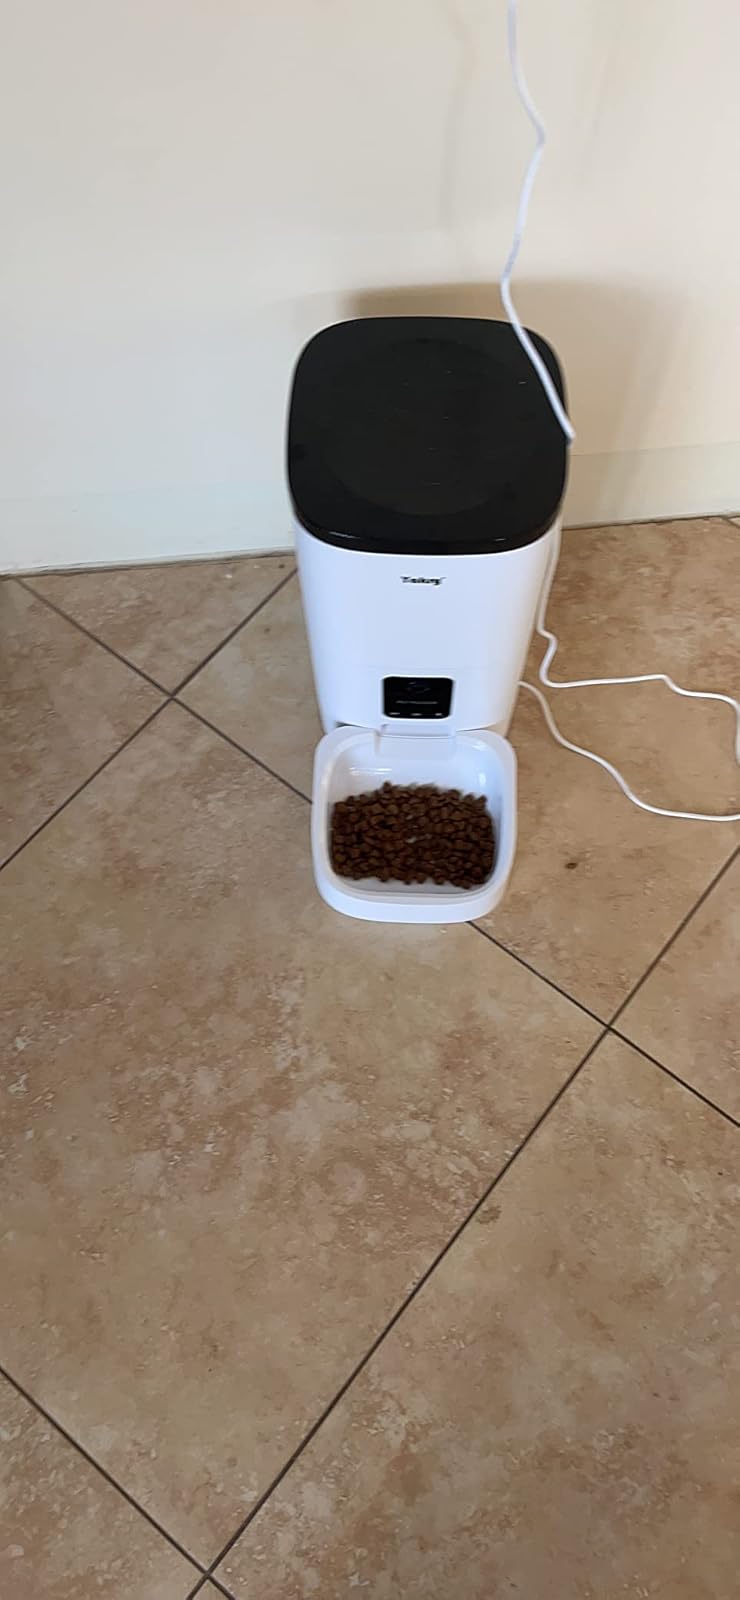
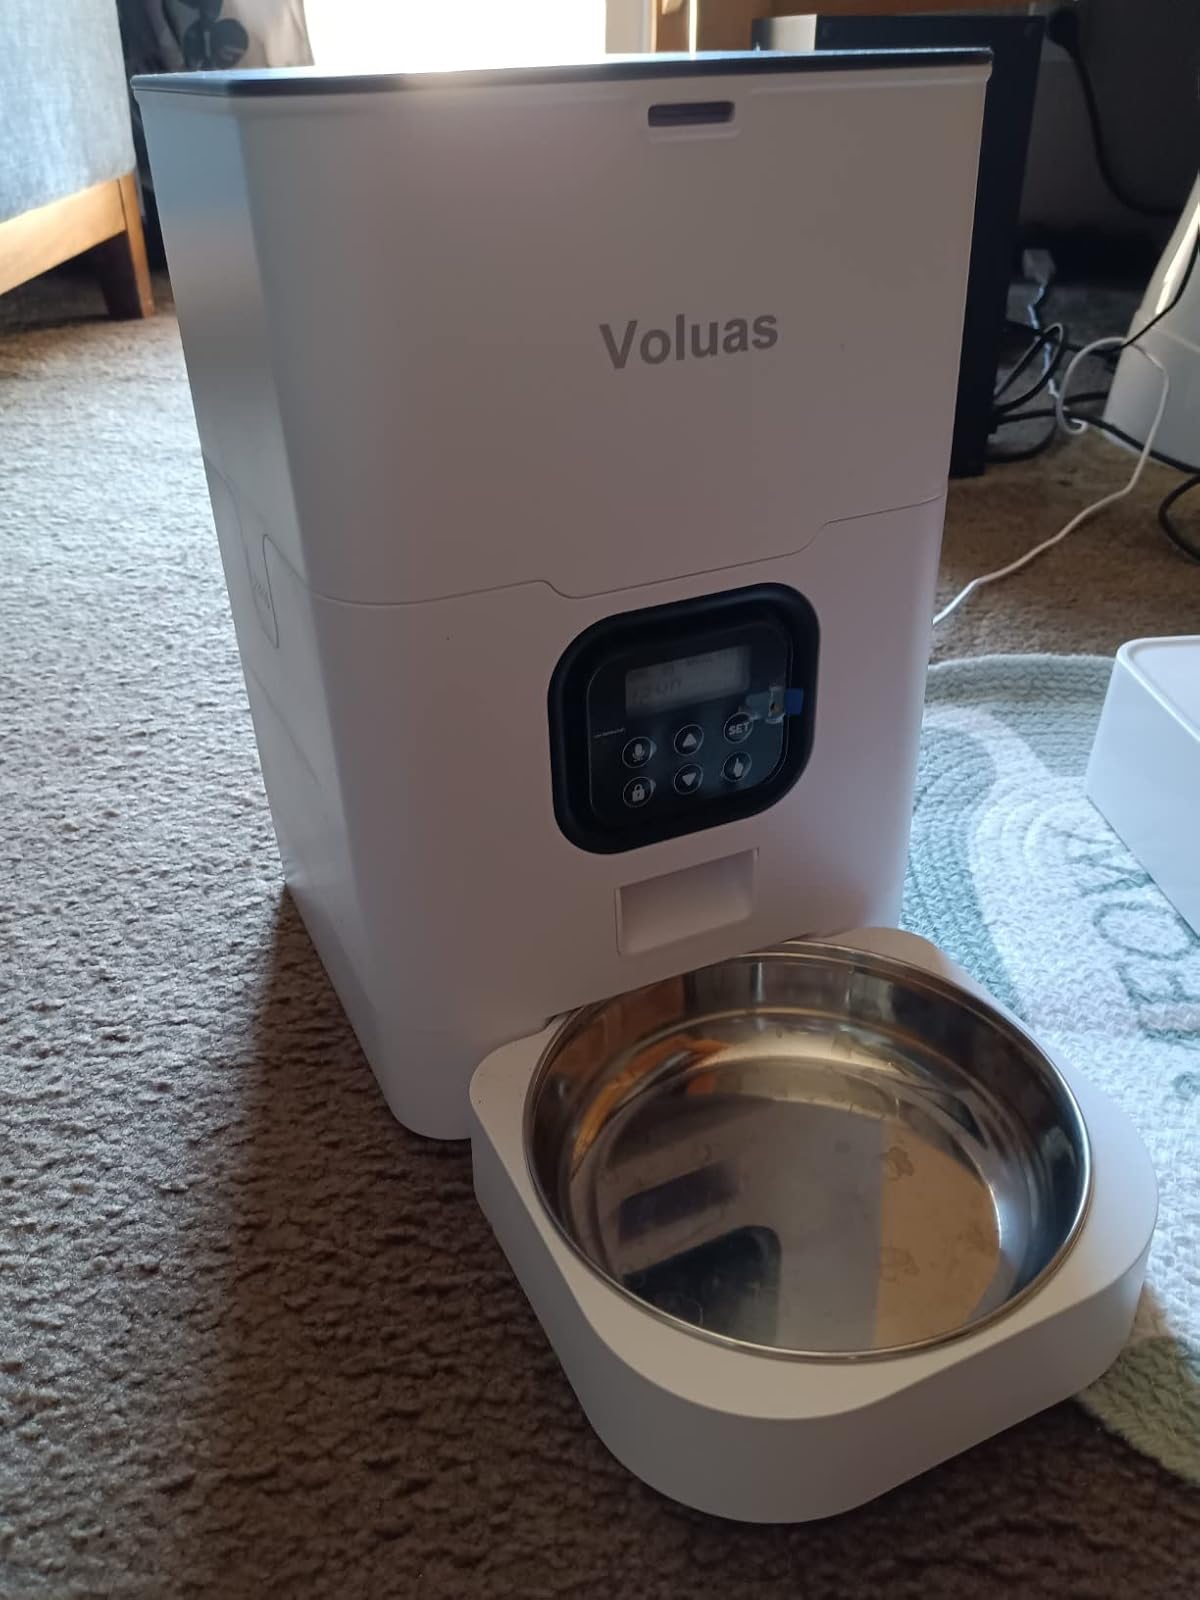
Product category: items_feeder
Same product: no